Lucius Cary, 2nd Viscount Falkland

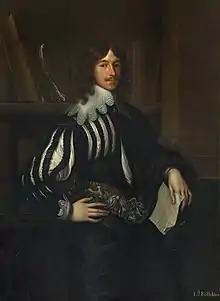
Portrait by Anthony van Dyck

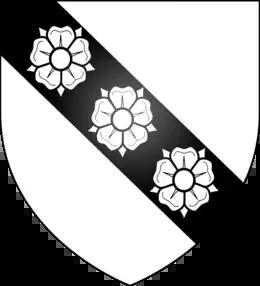
Arms of Cary: "Argent, on a bend sable three roses of the field"

Lucius Cary, 2nd Viscount Falkland PC (c. 1610 – 20 September 1643) was an English writer and politician who sat in the House of Commons from 1640 to 1642. He fought on the Royalist side in the English Civil War and was killed in action at the First Battle of Newbury.